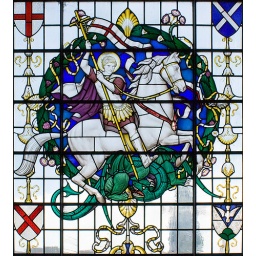
A rather dashing St George, in a window of St Lawrence Jewry, London. A church with a LOT of muscular men in it's imagery...